Book of Spells

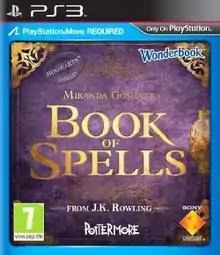
European cover art

Book of Spells (or Wonderbook: Book of Spells) is a 2012 augmented reality game developed by London Studio and published by Sony Computer Entertainment for the PlayStation 3. It serves as a companion to the "Harry Potter" series and is based on "Book of Spells", a fictional book by Miranda Goshawk released about 200 years from the event date. "Book of Spells" received mostly positive reviews from critics, praising the use of augmented reality and the PlayStation Move, while criticizing the game's short length.